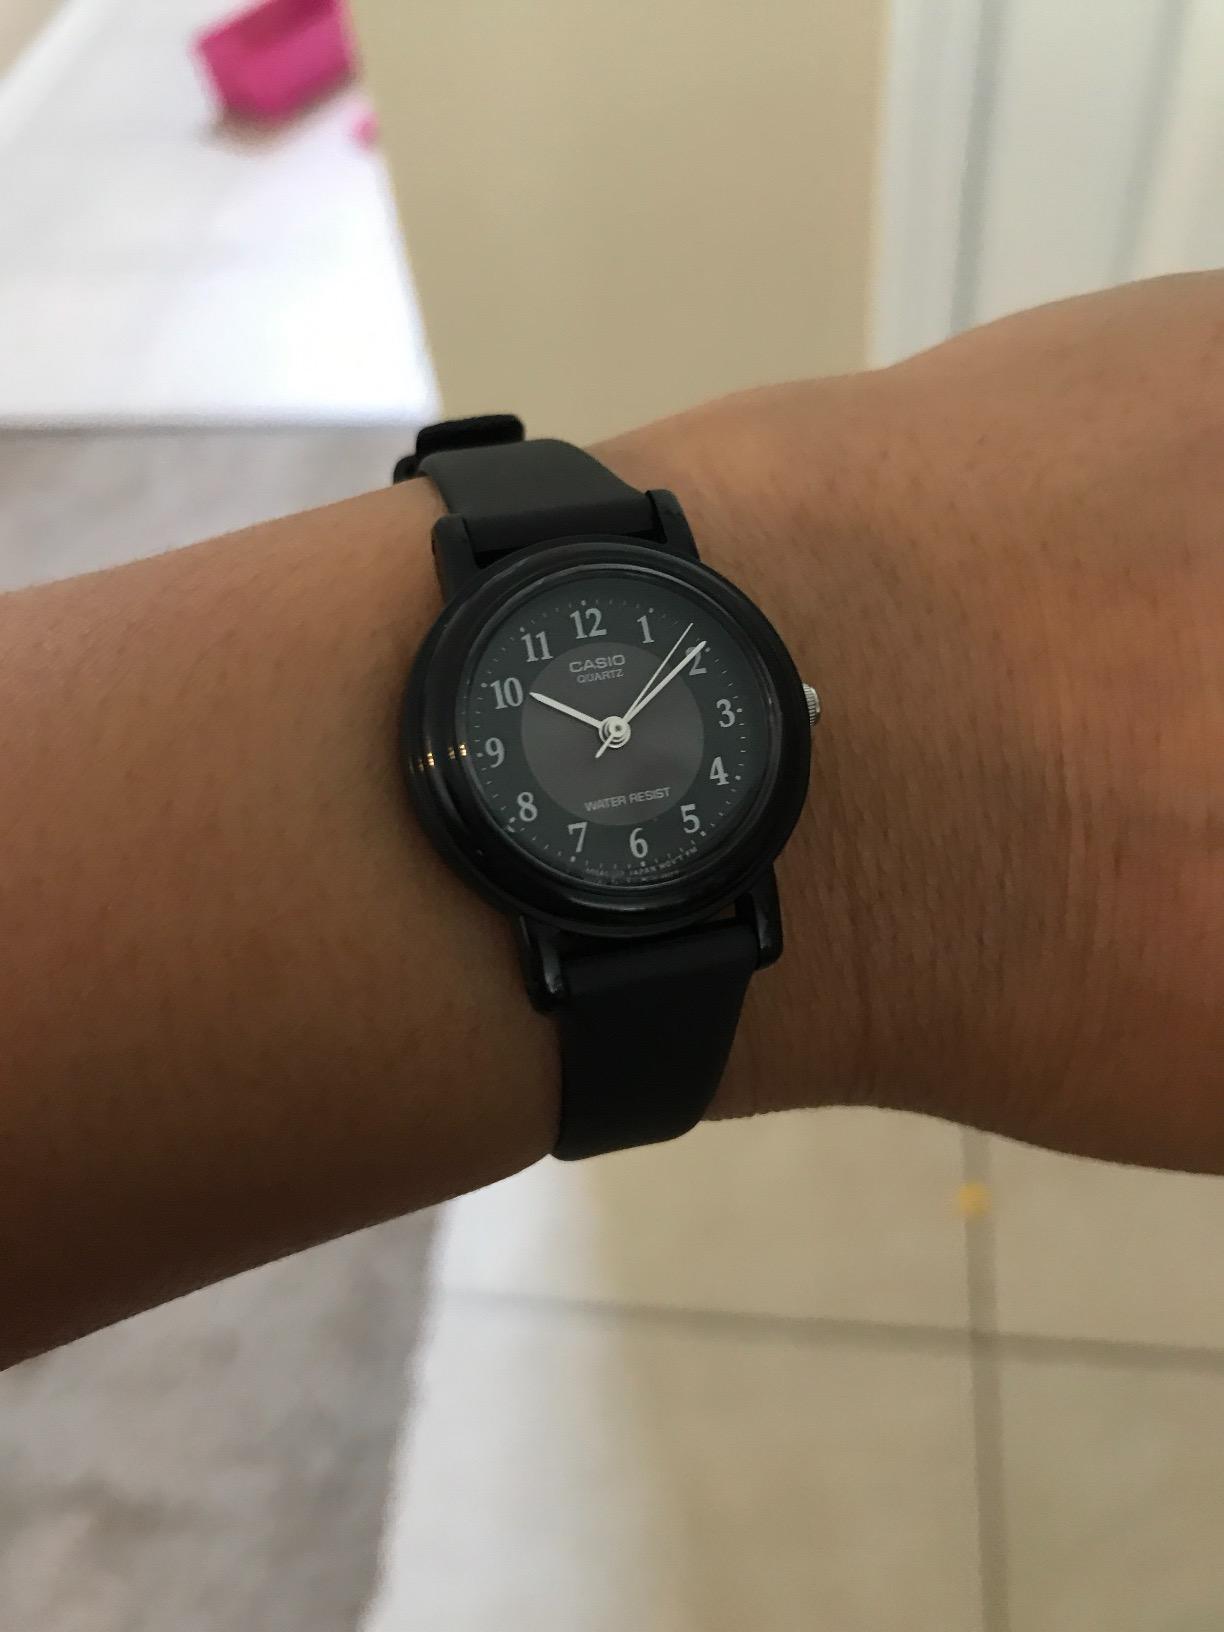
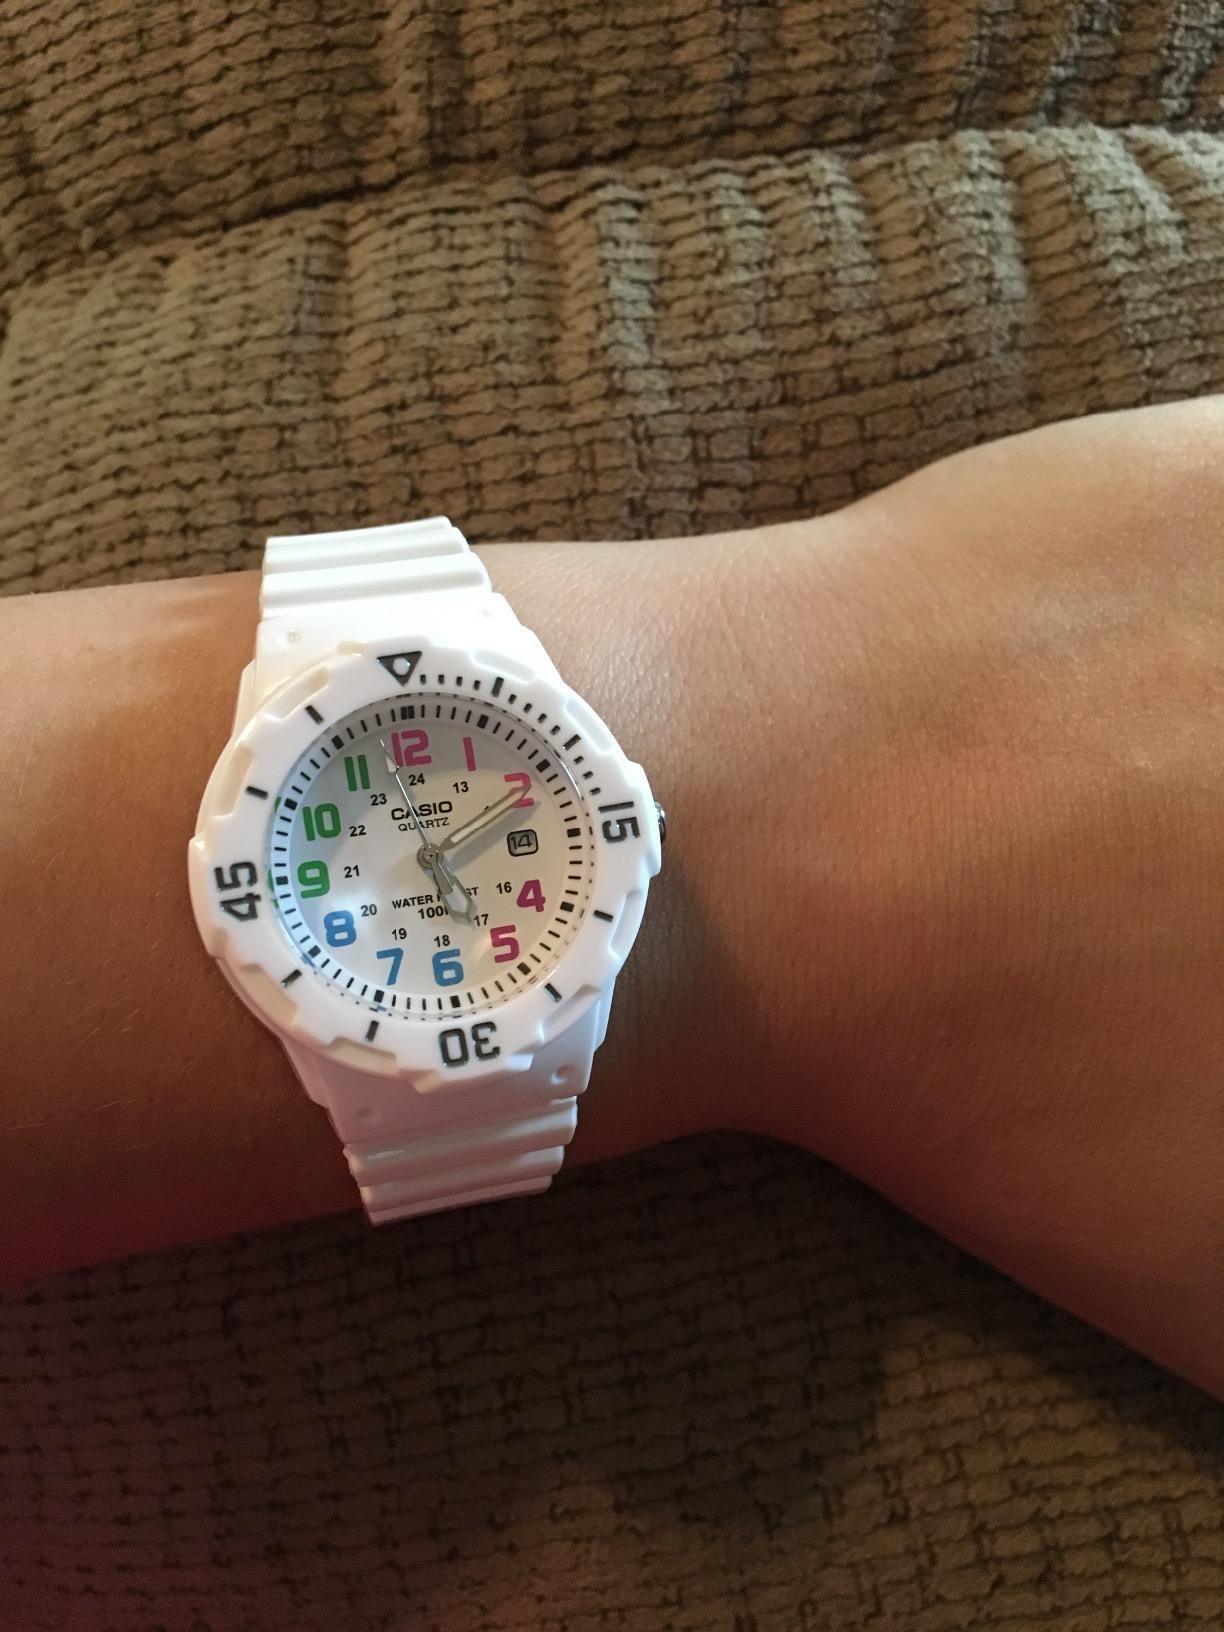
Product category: accessories_watch
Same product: no